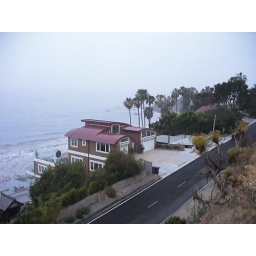
this is a house in malibu beach